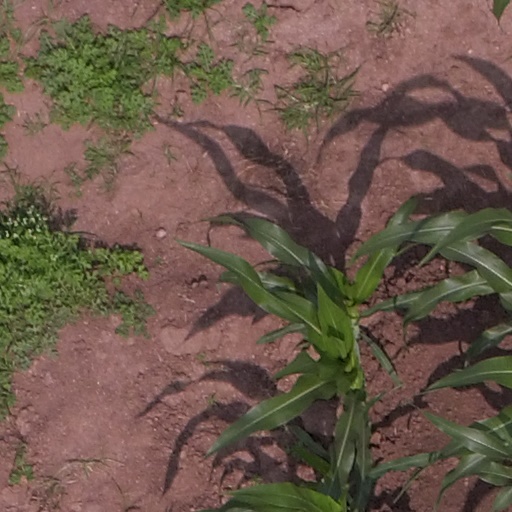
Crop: maize; corn